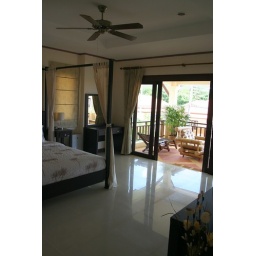
Master bedroom in 2nd floor overlooking the balcony area.